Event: Nepal Earthquake
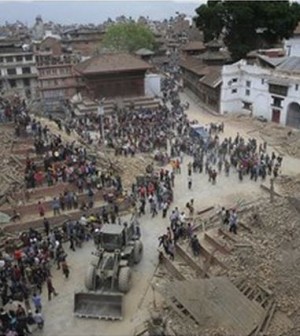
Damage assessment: damage